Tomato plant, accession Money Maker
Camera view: bottom (45 deg); turntable rotation: 60 degrees
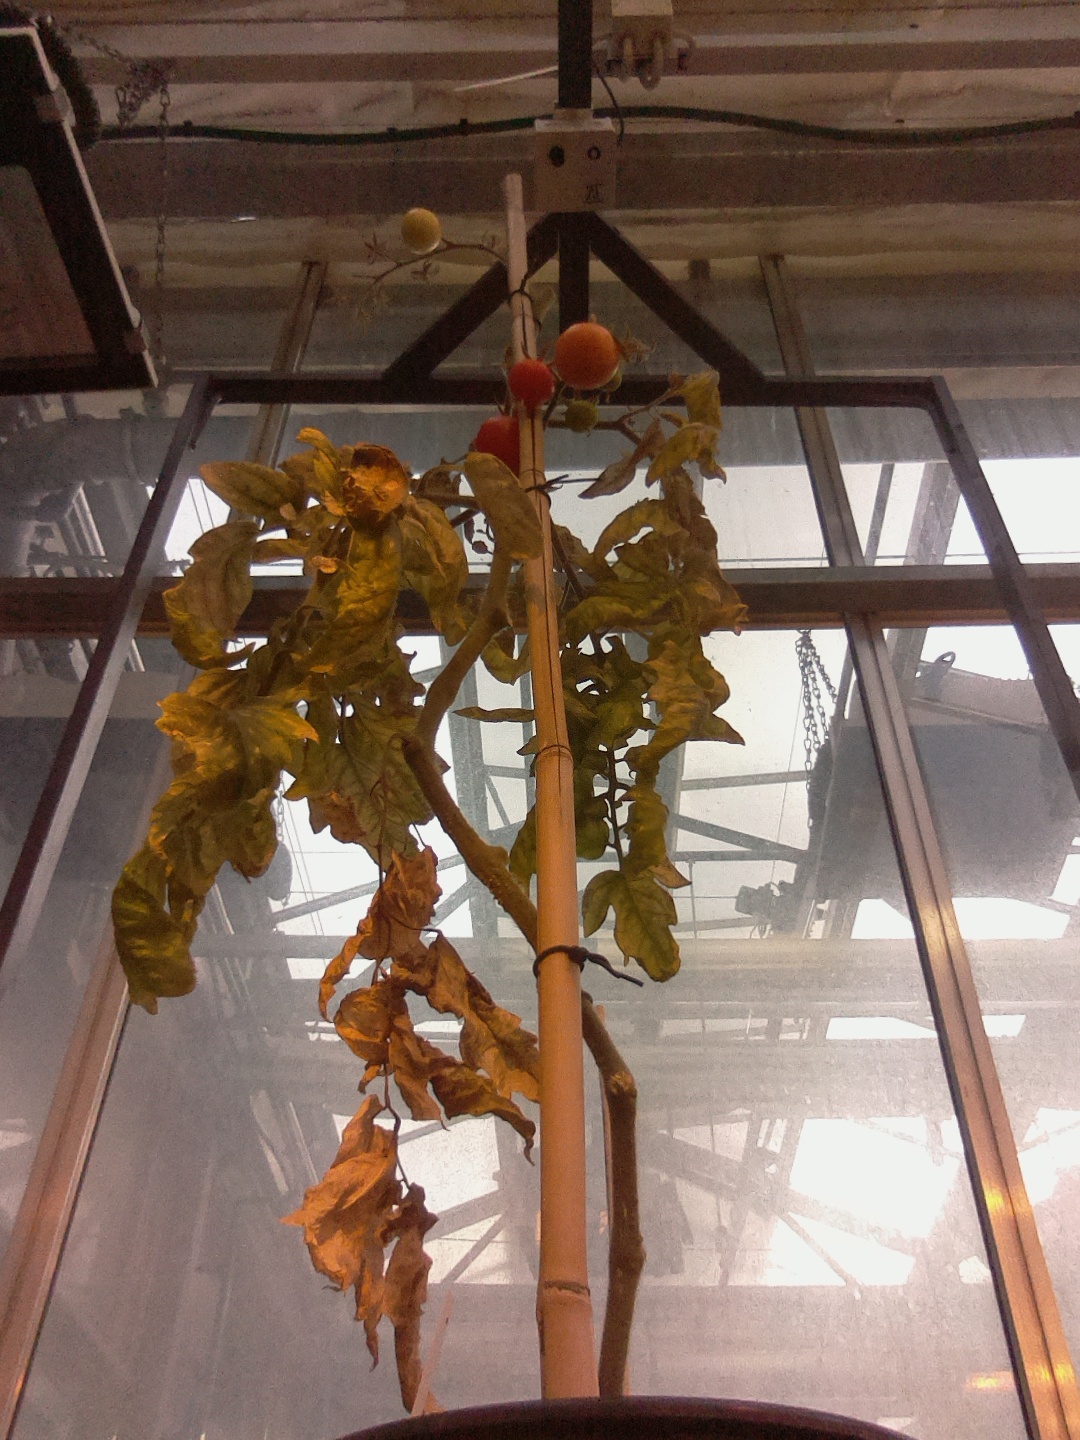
BBCH growth stage 86: 60%-70% of fruits show typical fully ripe color